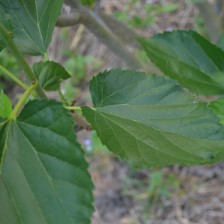
Variety: ChiangMaiBuriram60